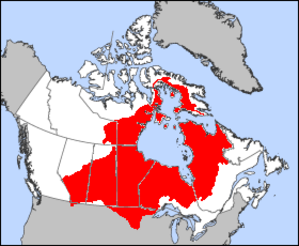
Le bassin versant de la baie d'Hudson comprend les principaux fleuves qui se jettent dans les baies d'Ungava, Hudson et James de l'Océan Arctique.